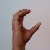
The image shows a hand gesture representing the letter 'C' in Indian Sign Language.